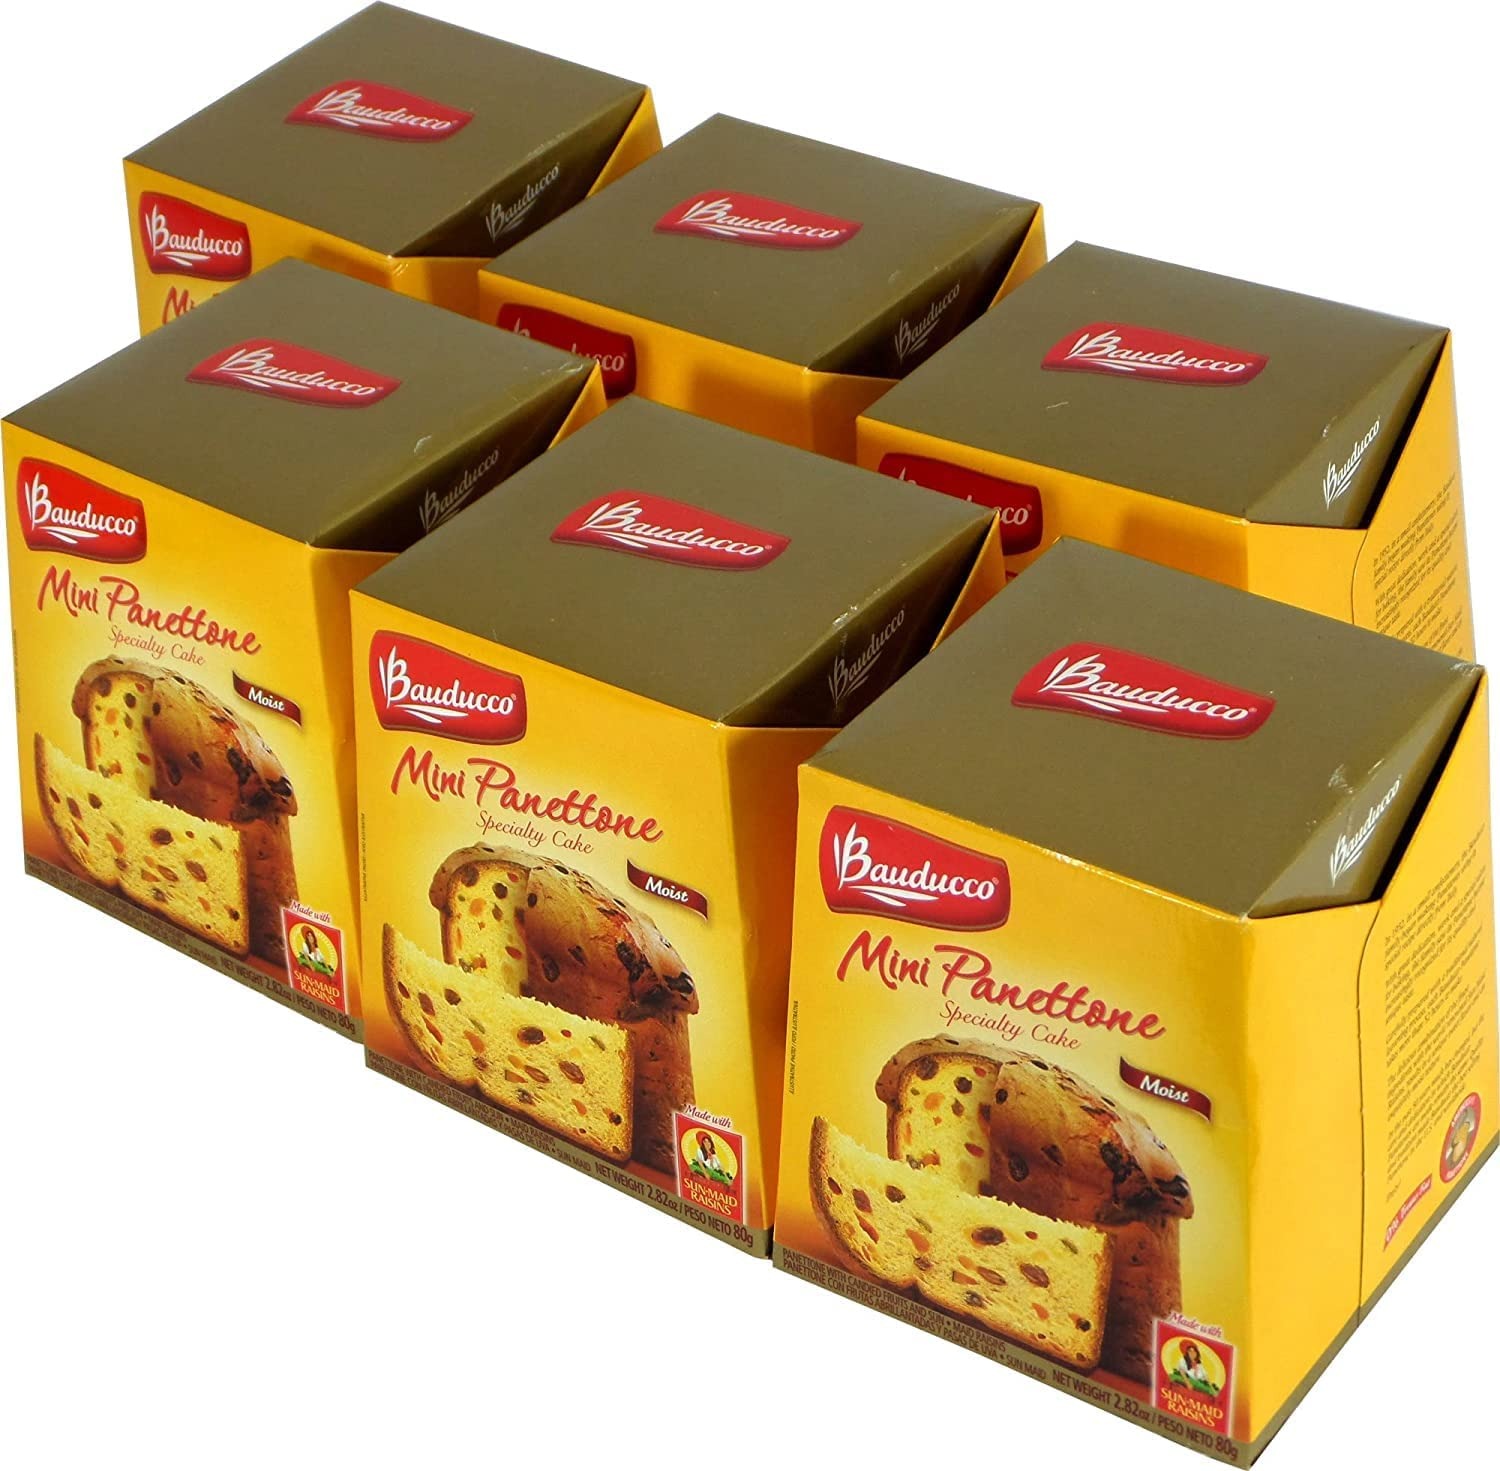
Item Name: Bauducco Mini Panettone Classic, Moist & Fresh, Traditional Italian Recipe, Holiday Cake, 21.1oz (Pack 6)
Bullet Point 1: Contains gluten. 0% Trans Fat.
Bullet Point 2: Made with candied fruits and Sun-Maid Raisins. Moist and ready to eat specialty cake.
Bullet Point 3: Contém glúten. 0% Gordura Trans.
Bullet Point 4: Produzido com frutas cristalizadas e Sun-Maid Rasins (Uvas-Passas). Pronto para consumo.
Product Description: In 1952, in a small confectionery, the Bauducco family began making Panettones using its special recipe directly from Italy. Carefully prepared with a traditional natural leavening process, each Bauducco Panettone takes more than 52 hours to make. The delicious combination of the finest ingredients with the world renowned Sun-Maid Raisins, results in a unique sweet flavor and an exquisitely moist texture. Quality and tradition made Bauducco the best selling Panettone in the U.S. and worldwide. Enjoy! - Contains gluten - 0% Trans Fat - Made with candied fruits and Sun-Maid Raisins - Moist and ready to eat specialty cake
Value: 21.0
Unit: Ounce

Price: 10.87